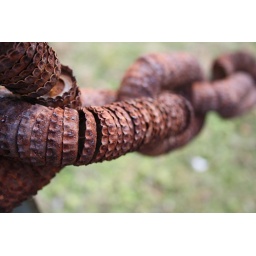
A fence made out of bottle caps rusted with age is a unique sight in the rural countryside.